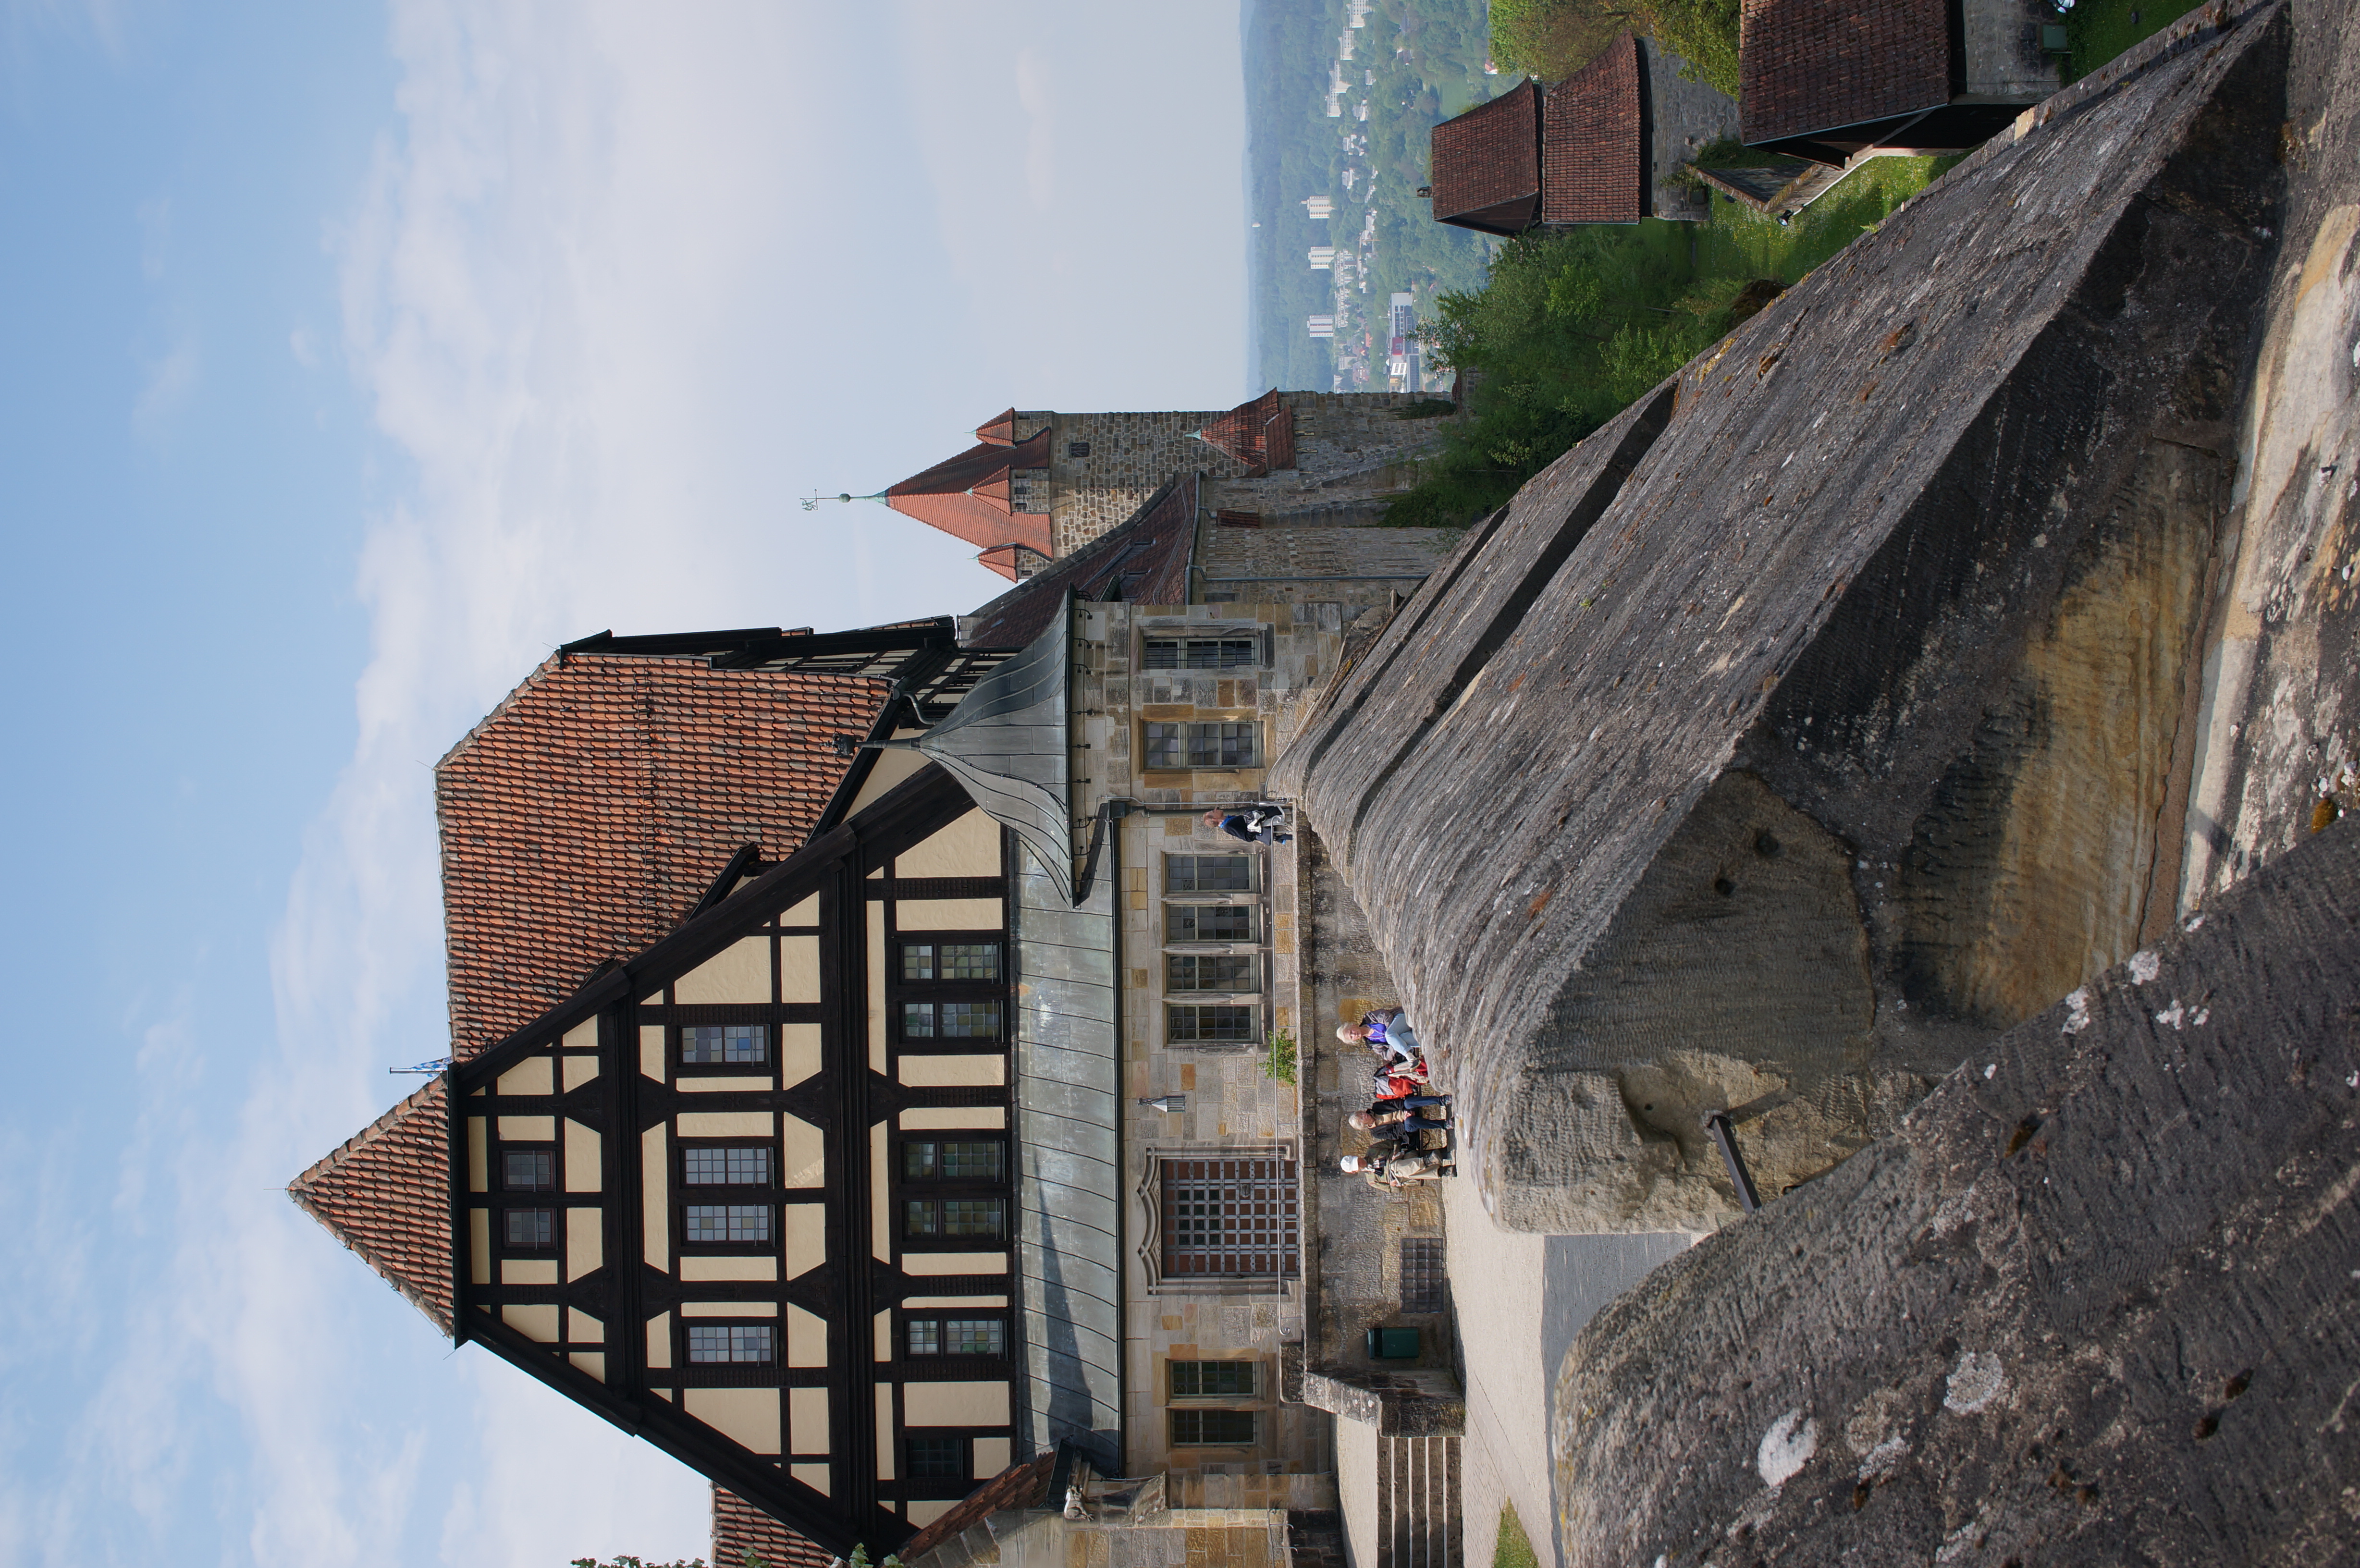
rock, house, town, building, chateau, vacation, tower, cottage, castle, landmark, fortification, tourism, waterway, 2016, germany, deutschland, sony, bayern, sigma, nex, nex6, lenstagged, steffenzahn, 30mm, sigma30mm28exdn, sigma30mmf28, sigma30mmf28dn, sigma30mm, coburg, ancient history